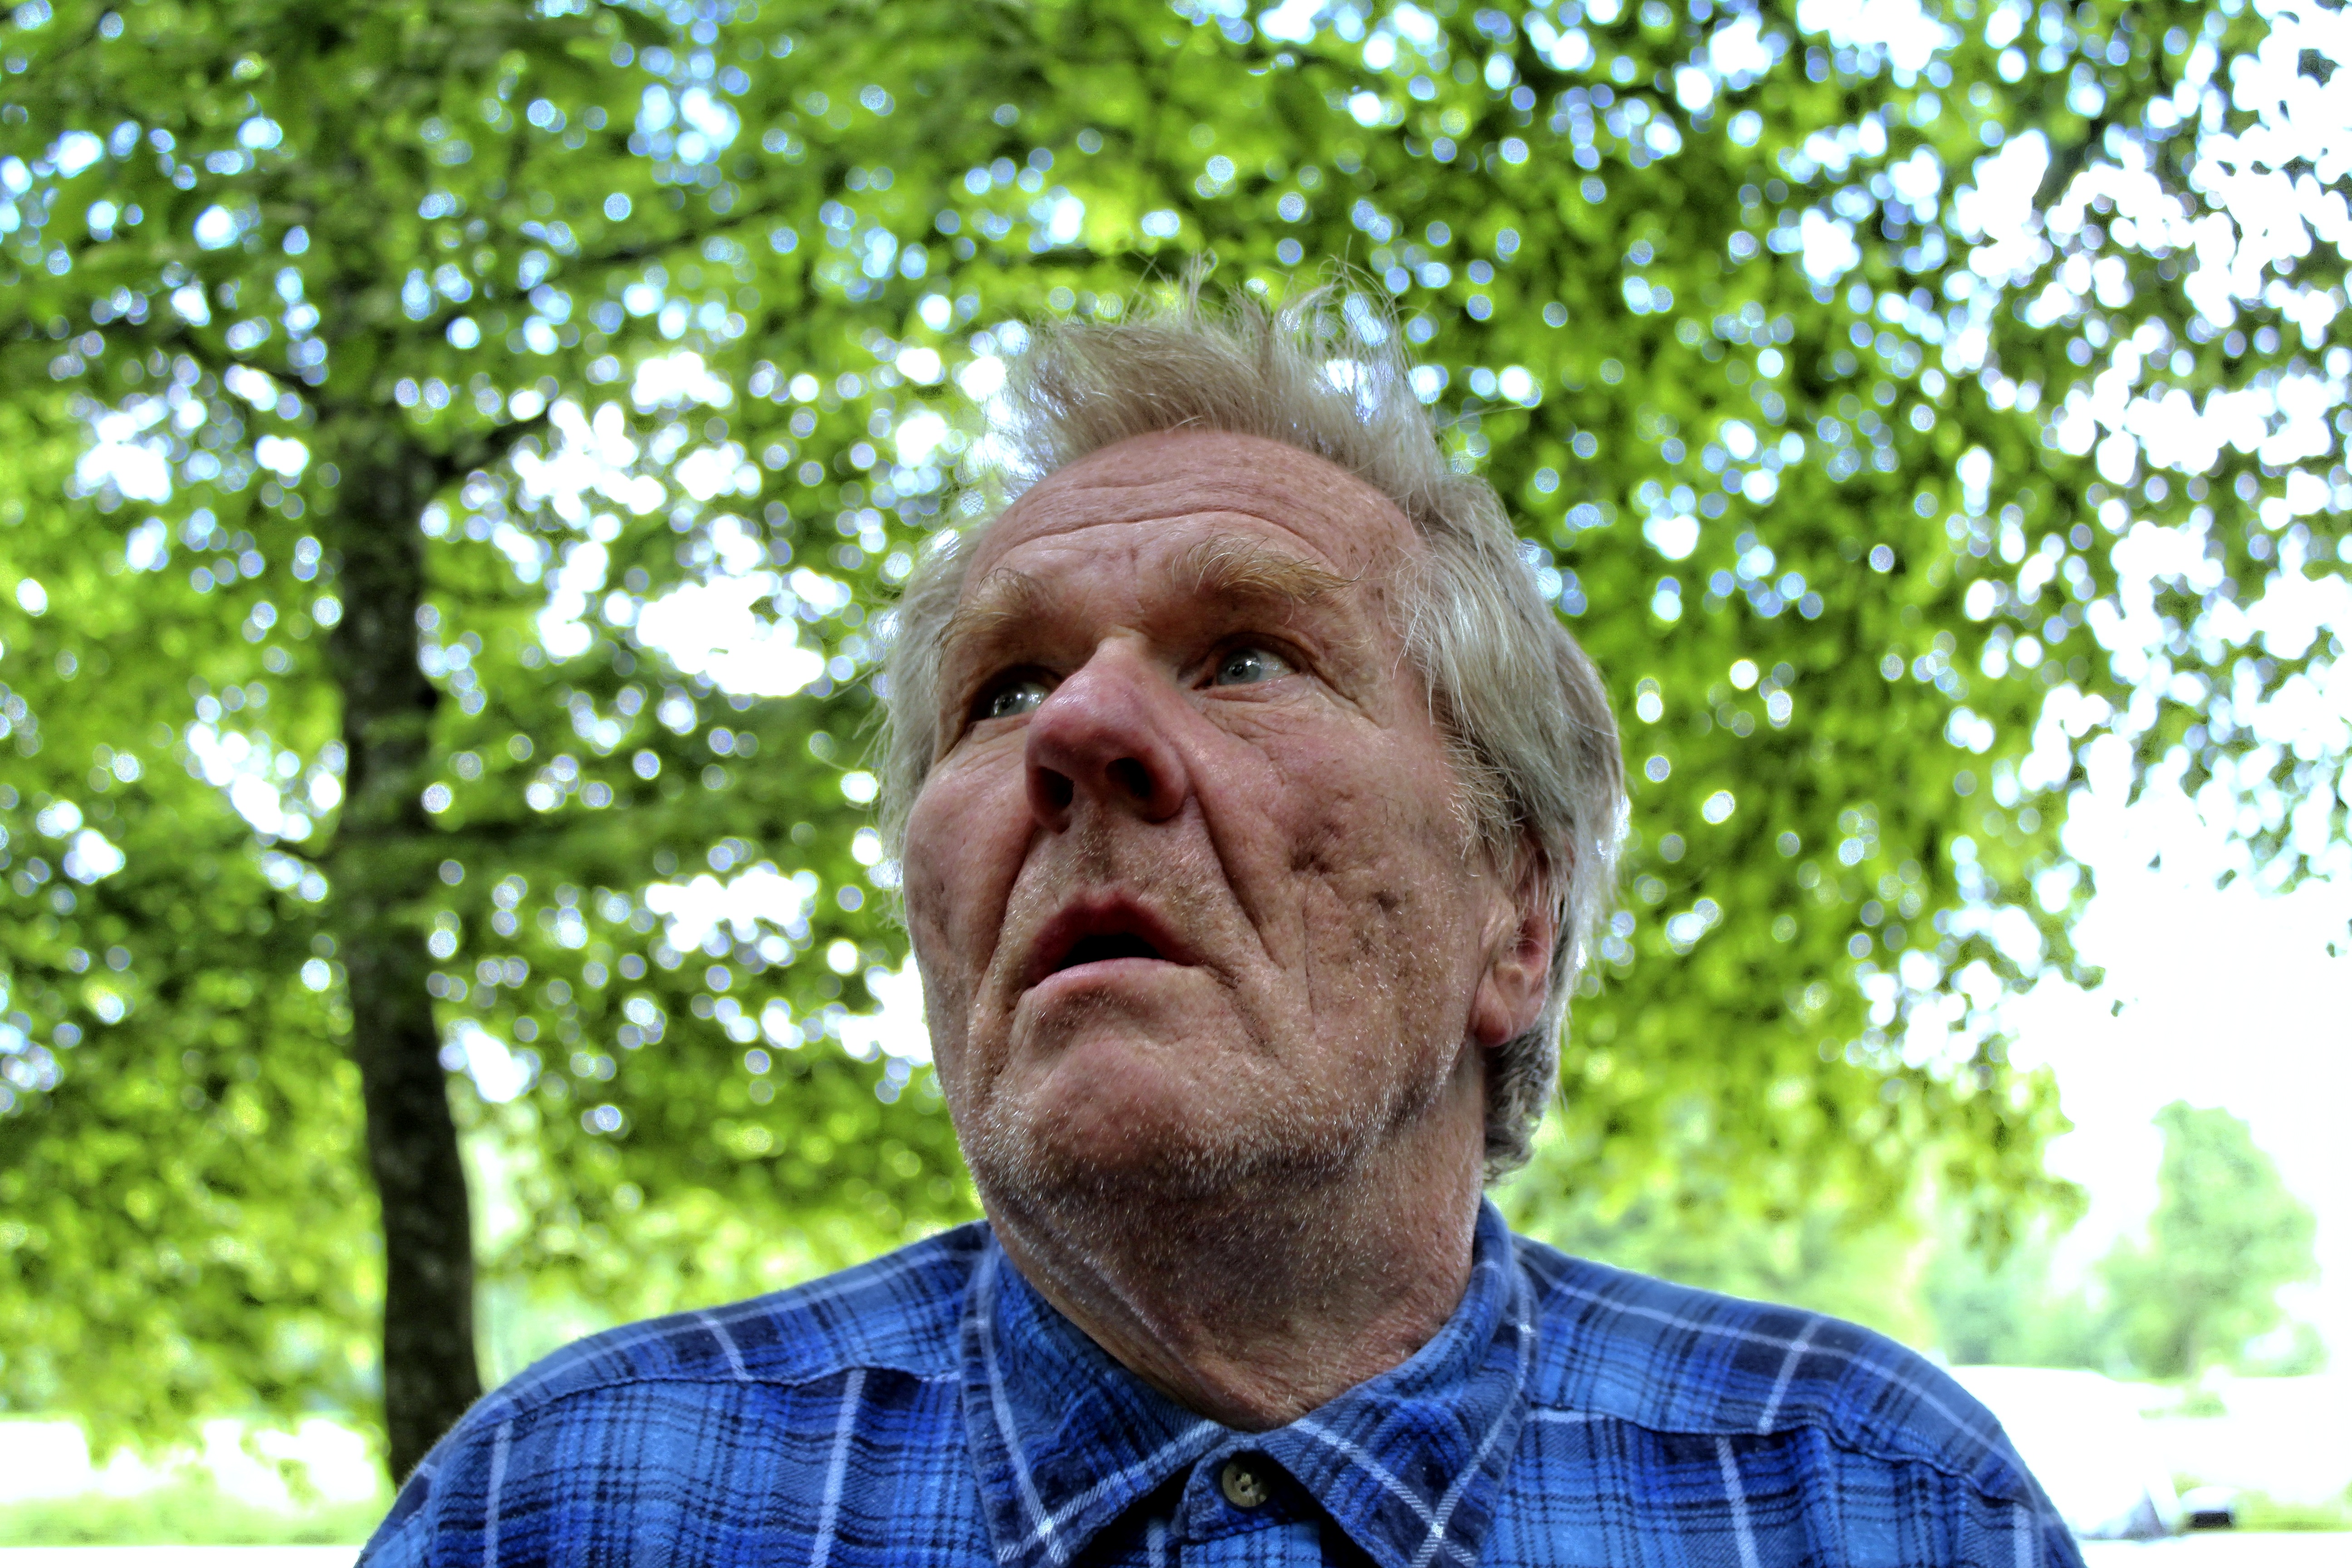
man, person, people, old, male, portrait, arm, senior citizen, face, homeless, search, clochard, grandparent, asking, homeless man, seeking, penner